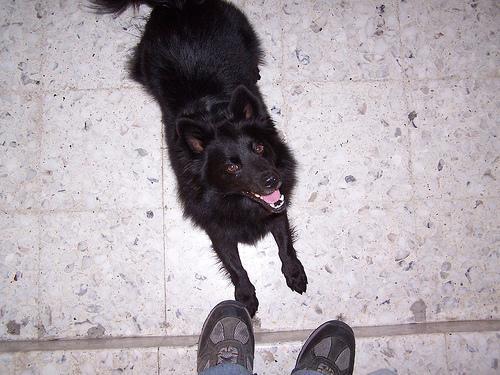
schipperke